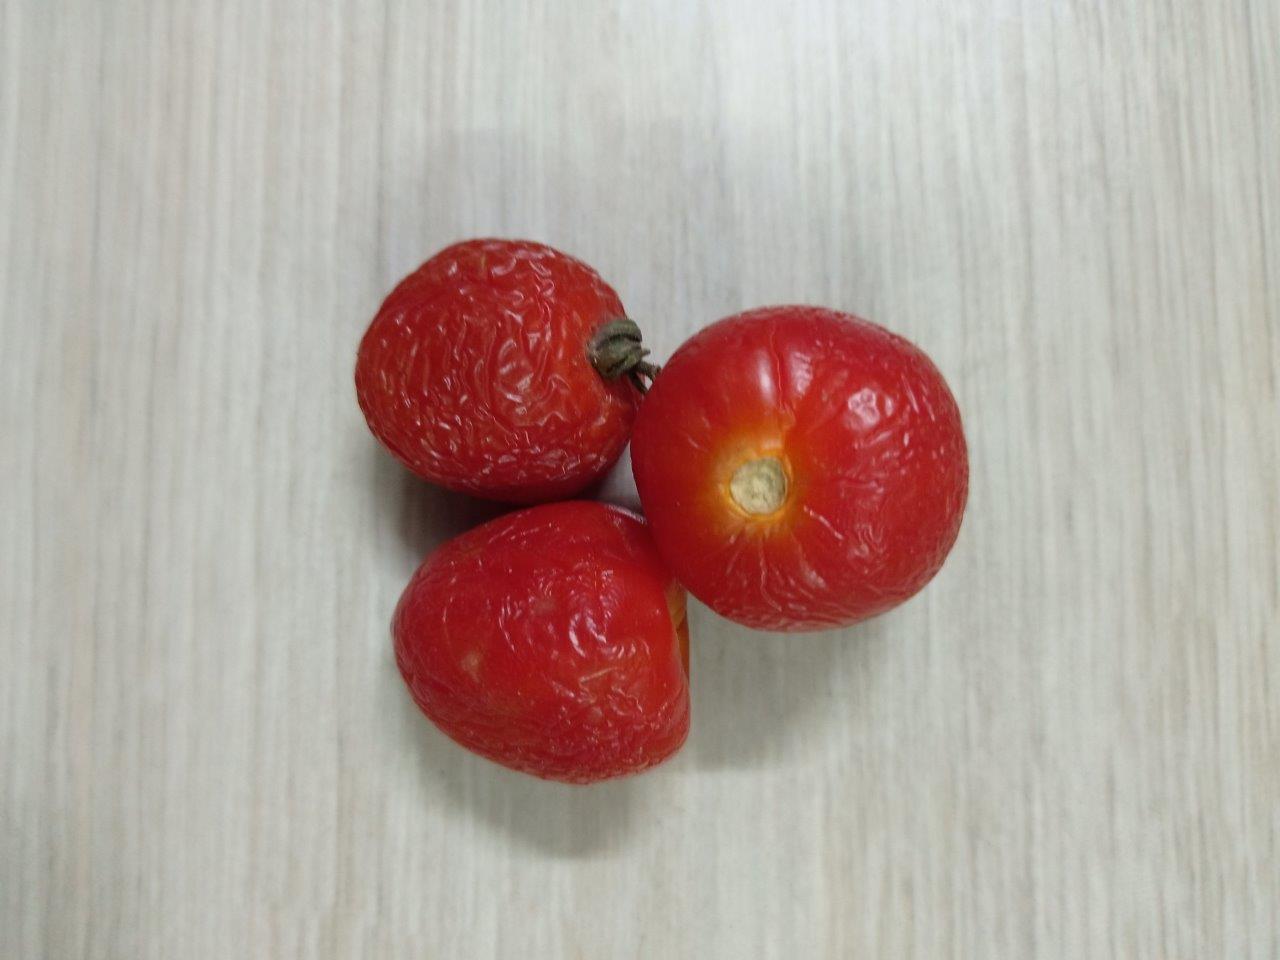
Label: Rotten